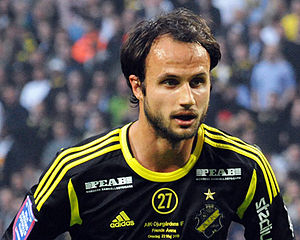
Helgi Daníelsson
Daníelsson for AIK i 2013
Helgi Valur Daníelsson, født den 13 juli 1981 i Uppsala, er en islandsk tidligere fodboldspiller.